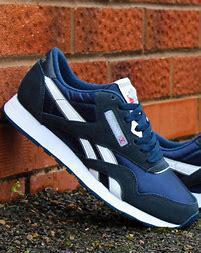
Brand: Reebok
Model: Classic Nylon